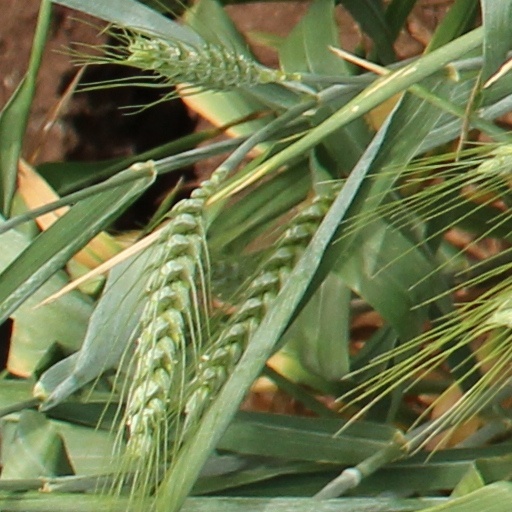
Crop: wheat